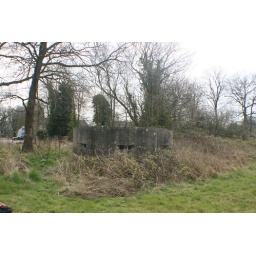
Pillbox in a field behind a pub car park